Howland Island

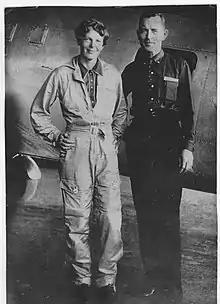
Amelia Earhart and Fred Noonan

Ground was cleared for a rudimentary aircraft landing area during the mid-1930s in anticipation that the island might eventually become a stopover for commercial trans-Pacific air routes and also to further U.S. territorial claims in the region against rival claims from Great Britain. Howland Island was designated as a scheduled refueling stop for American pilot Amelia Earhart and navigator Fred Noonan on their round-the-world flight in 1937. Works Progress Administration (WPA) funds were used by the Bureau of Air Commerce to construct three graded, unpaved runways meant to accommodate Earhart's twin-engined Lockheed Model 10 Electra.